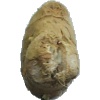
Label: ginger_root